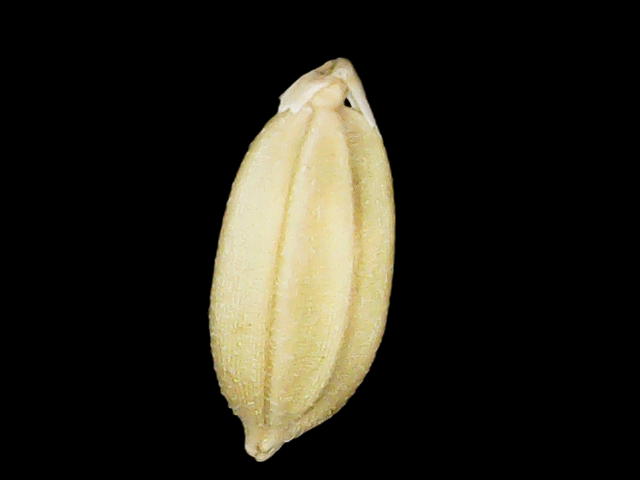
Rice variety: Binadhan08